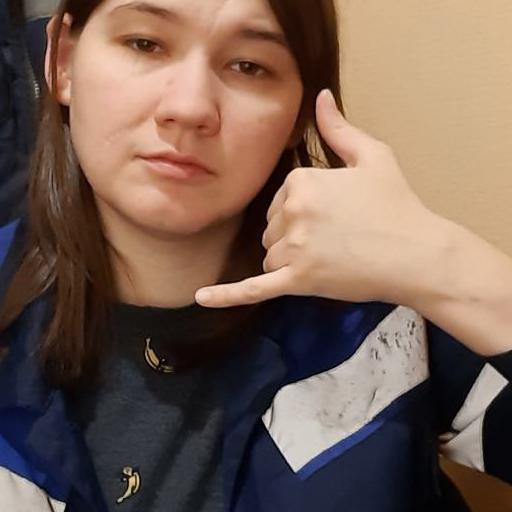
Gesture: call